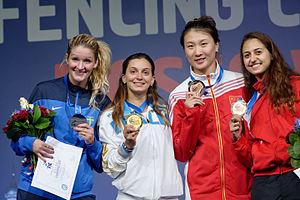
Podium de l'épée dames (de gauche à droite, Emma Samuelsson, Rossella Fiamingo, Xu Anqi et Sarra Besbès) aux championnats du monde d'escrime 2015, le 15 juillet 2015, au Stade olympique de Moscou.
Les 63ᵉˢ championnats du monde d'escrime ont lieu à l'Olimpiisky Indoor Arena de Moscou, en Russie, du 13 juillet 2015 au 19 juillet 2015. Le remplacement de Sofia en Bulgarie par Kazan pour les championnats 2014 fait que la Russie accueille les compétitions deux années consécutives.